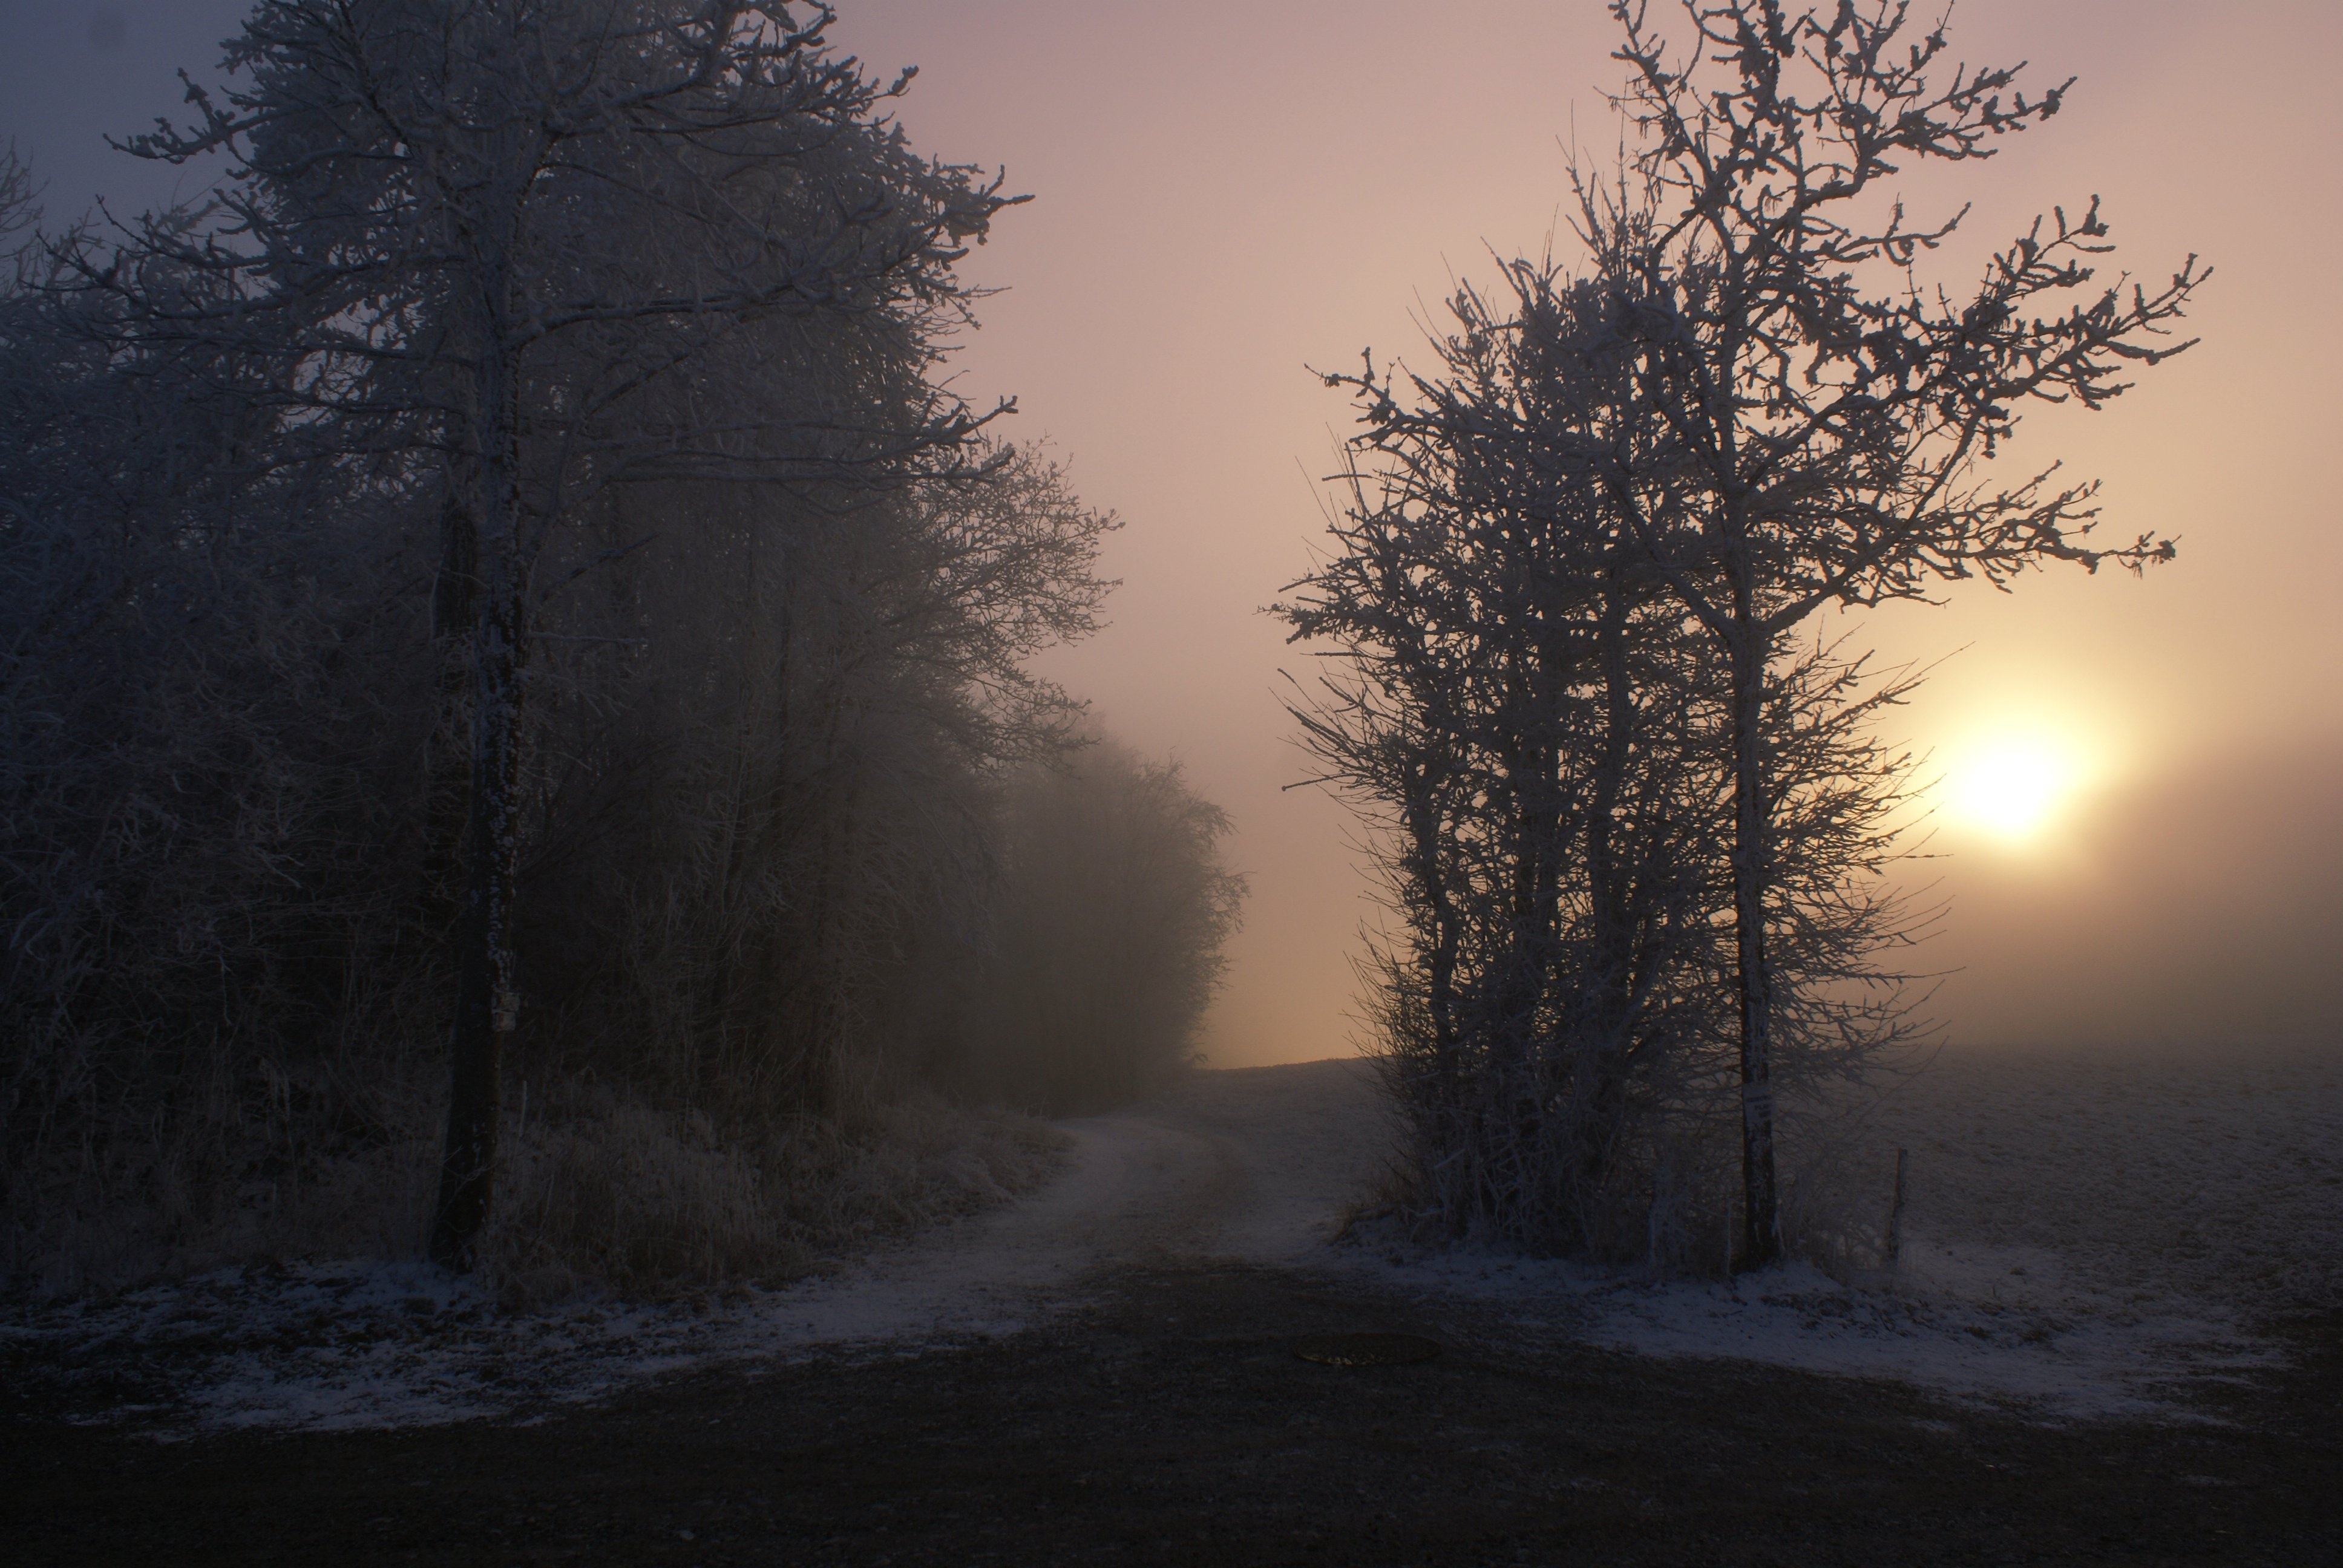
landscape, tree, nature, forest, path, branch, silhouette, snow, winter, light, sky, wood, fog, sunrise, sunset, road, mist, night, sunlight, morning, fall, frost, dawn, atmosphere, country, foggy, dusk, environment, foliage, mystery, ice, evening, rural, scenic, autumn, scenery, weather, snowy, darkness, season, golden hour, trees, woods, elements, earth, seasons, icy, misty, roads, freezing, ethereal, blue hour, fork in the road, atmospheric phenomenon, woody plant